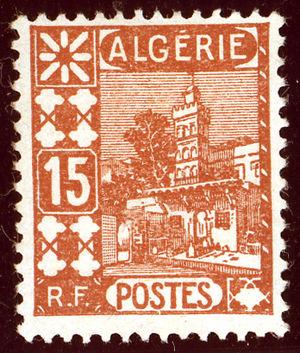
Timbre de l'Algérie française, 15 c brun-jaune, émission de 1926. Modèle de couleur pour Yvert (N°39)